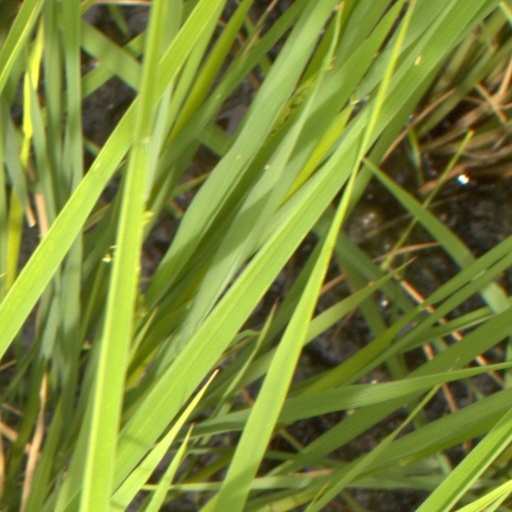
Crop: rice